United Kingdom Alliance

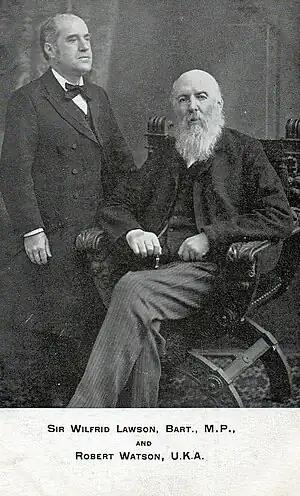
Sir Wilfrid Lawson and Robert Watson, leaders of UKA

The United Kingdom Alliance (UKA) was a British temperance organisation. It was founded in 1853 in Manchester to work for the prohibition of the trade in alcohol in the United Kingdom. This occurred in a context of support for the type of law passed by General Neal Dow in Maine, United States, in 1851, prohibiting the sale of intoxicants.